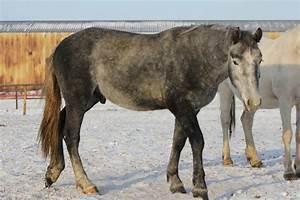
horse